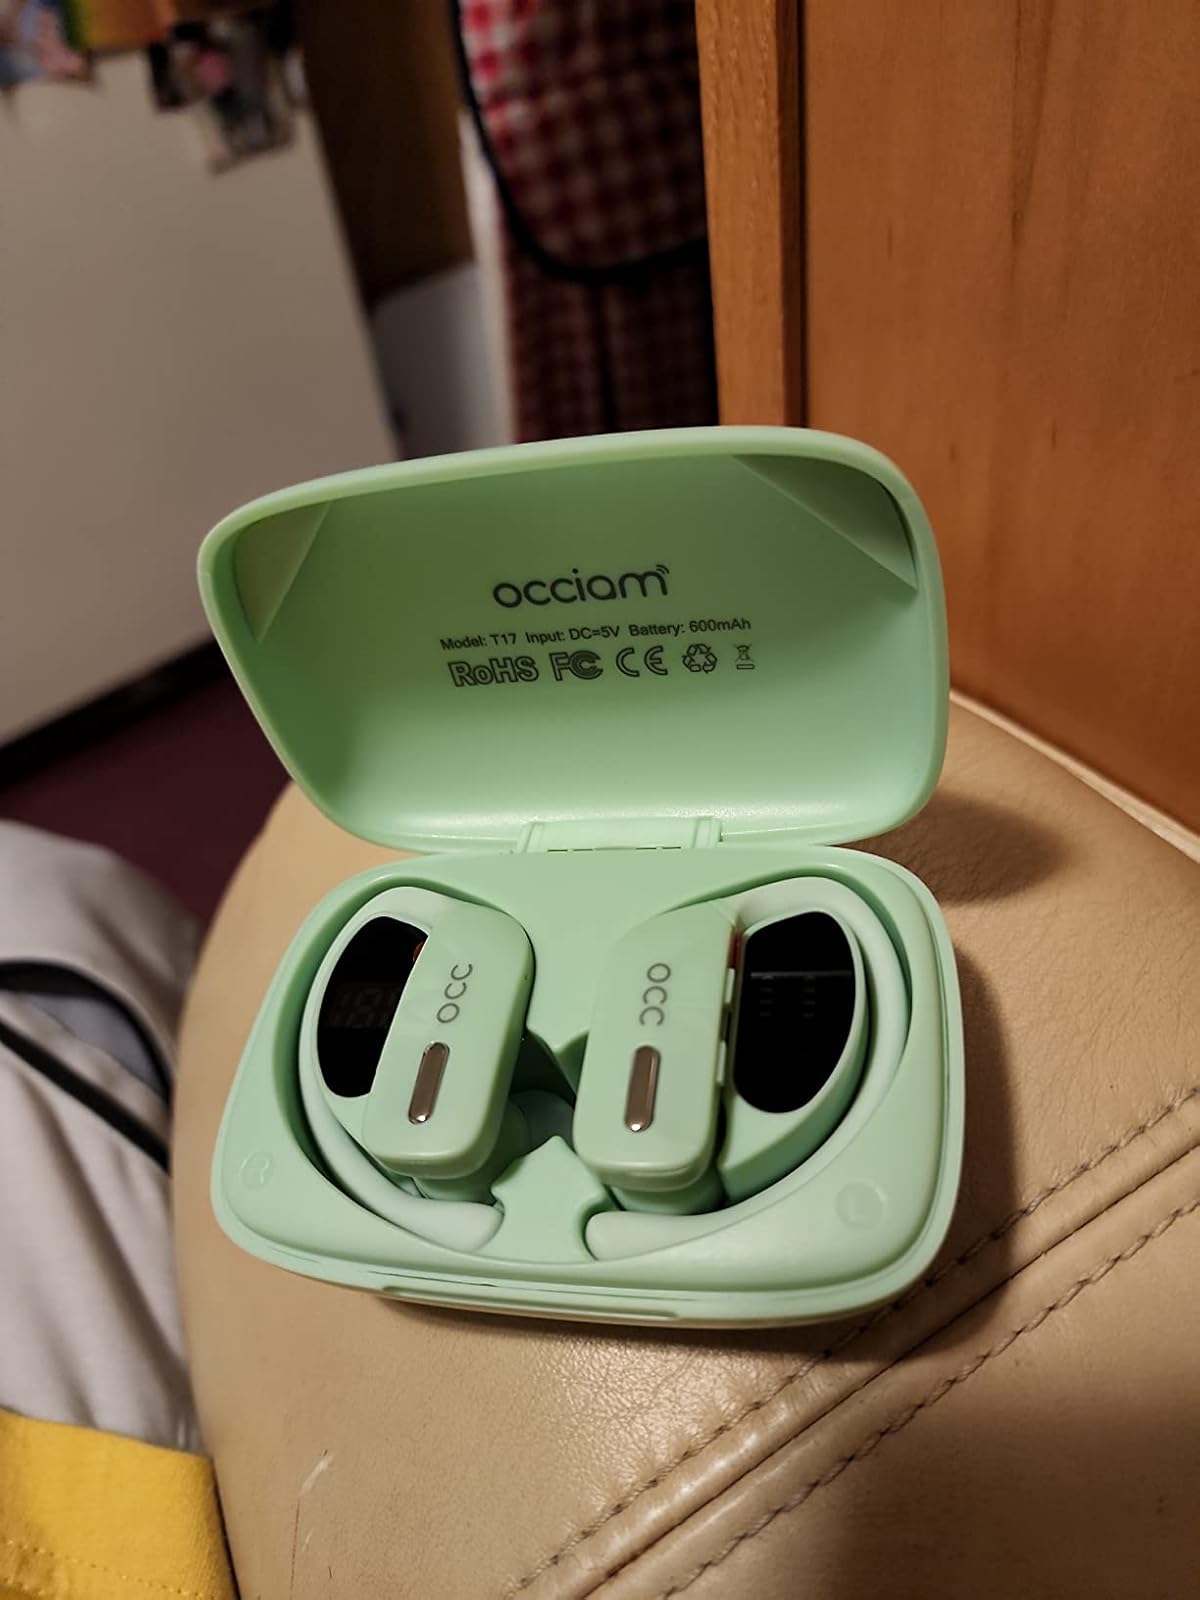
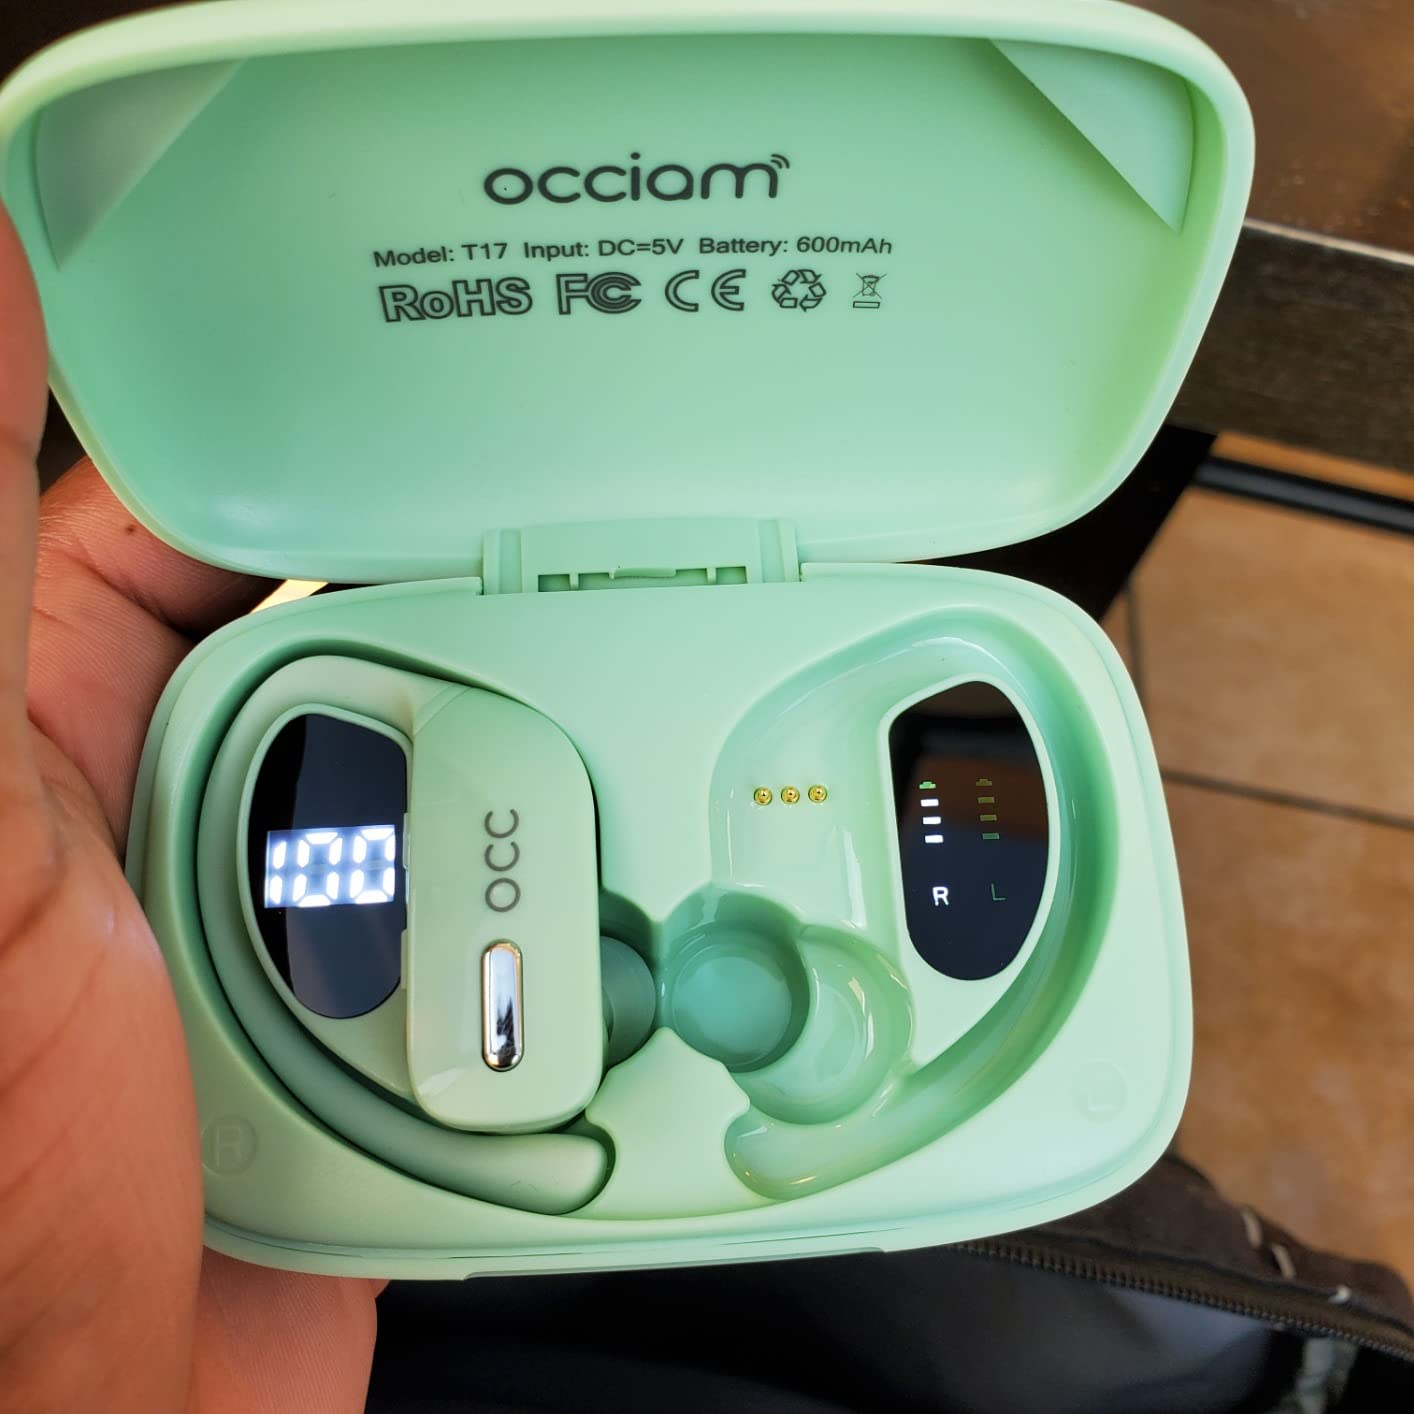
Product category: earbuds
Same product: yes